Bauhaus Museum Weimar

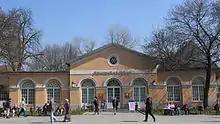
The provisional Bauhaus Museum

In 1995, a provisional Bauhaus Museum was housed in a former coach house on Theaterplatz rebuilt by Clemens Wenzeslaus Coudray. It includes ruins of the Weimarer Zeughaus or arsenal.